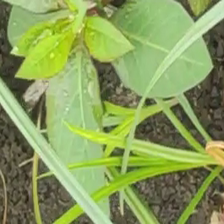
Weed species: Moti_dudhi(Euphorbia_geneculata_L)